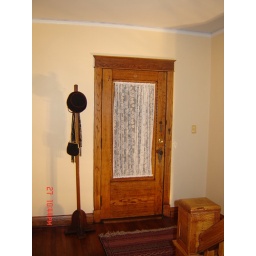
This front door has a beautiful piece of beveled glass in it.